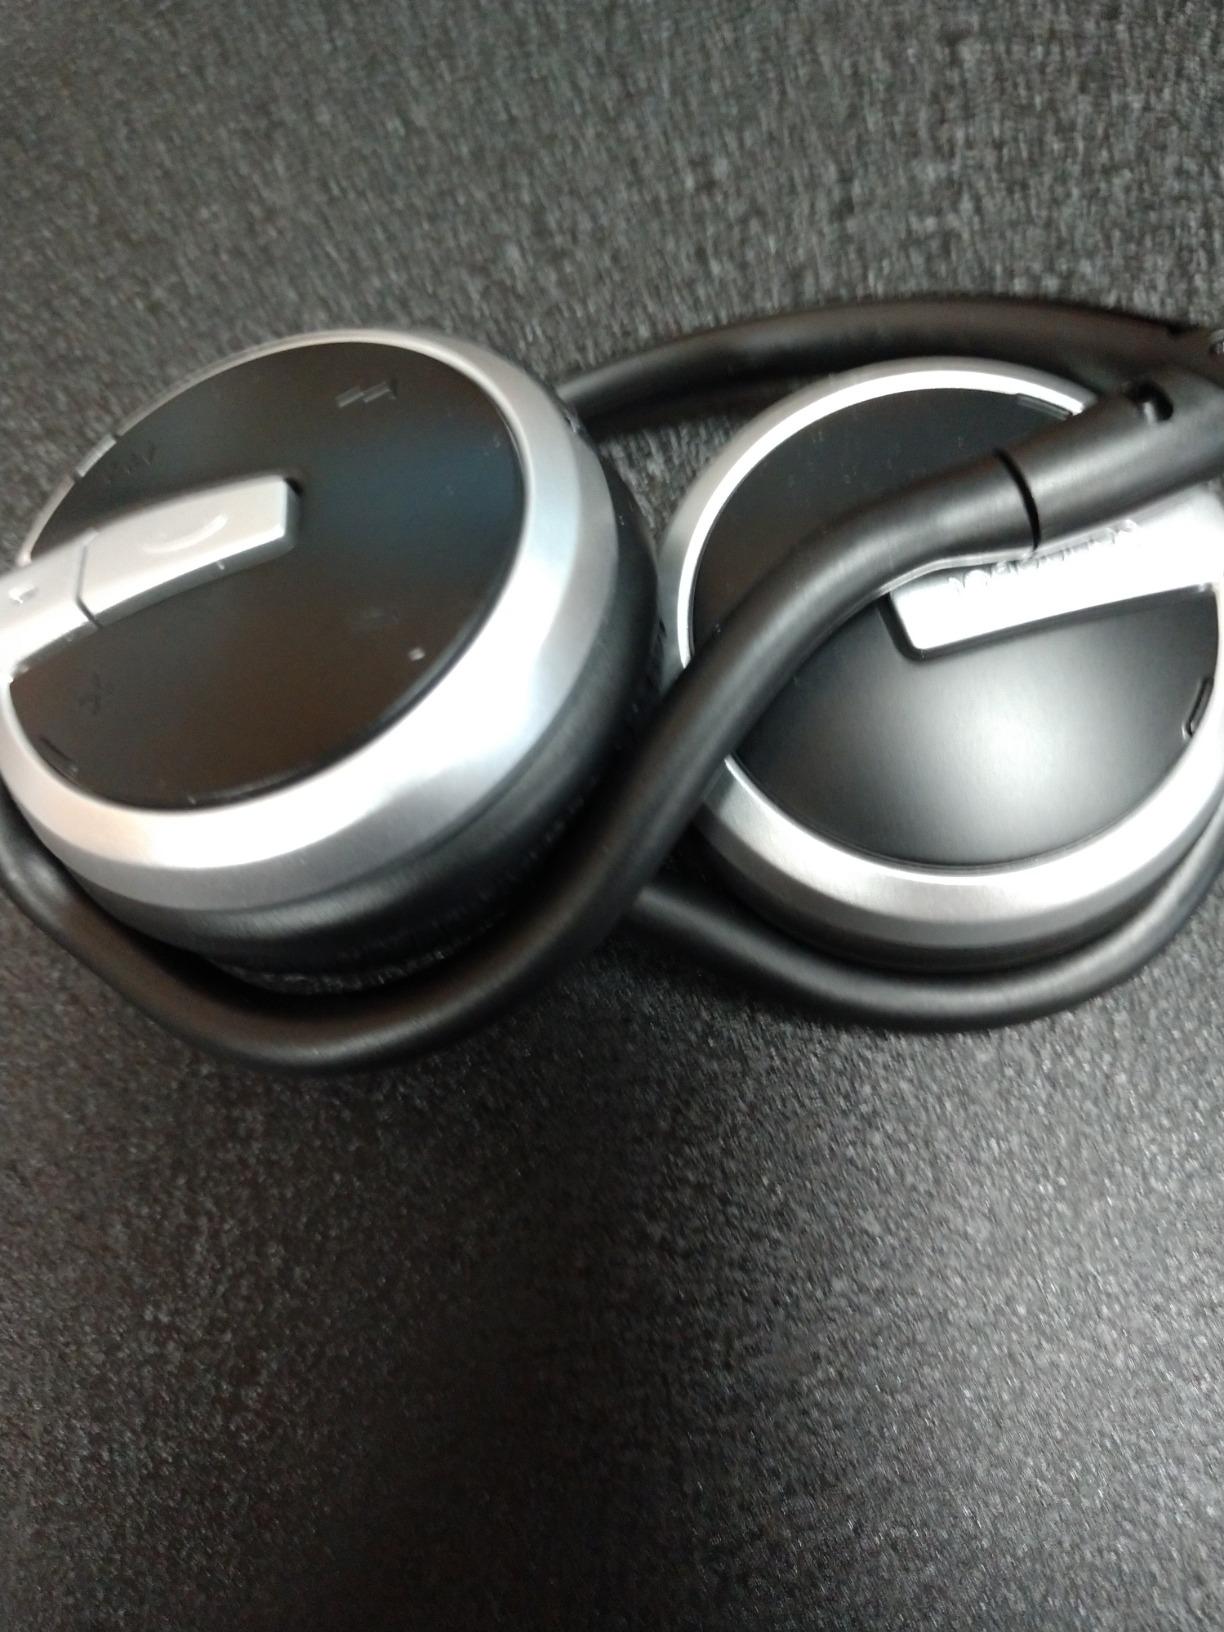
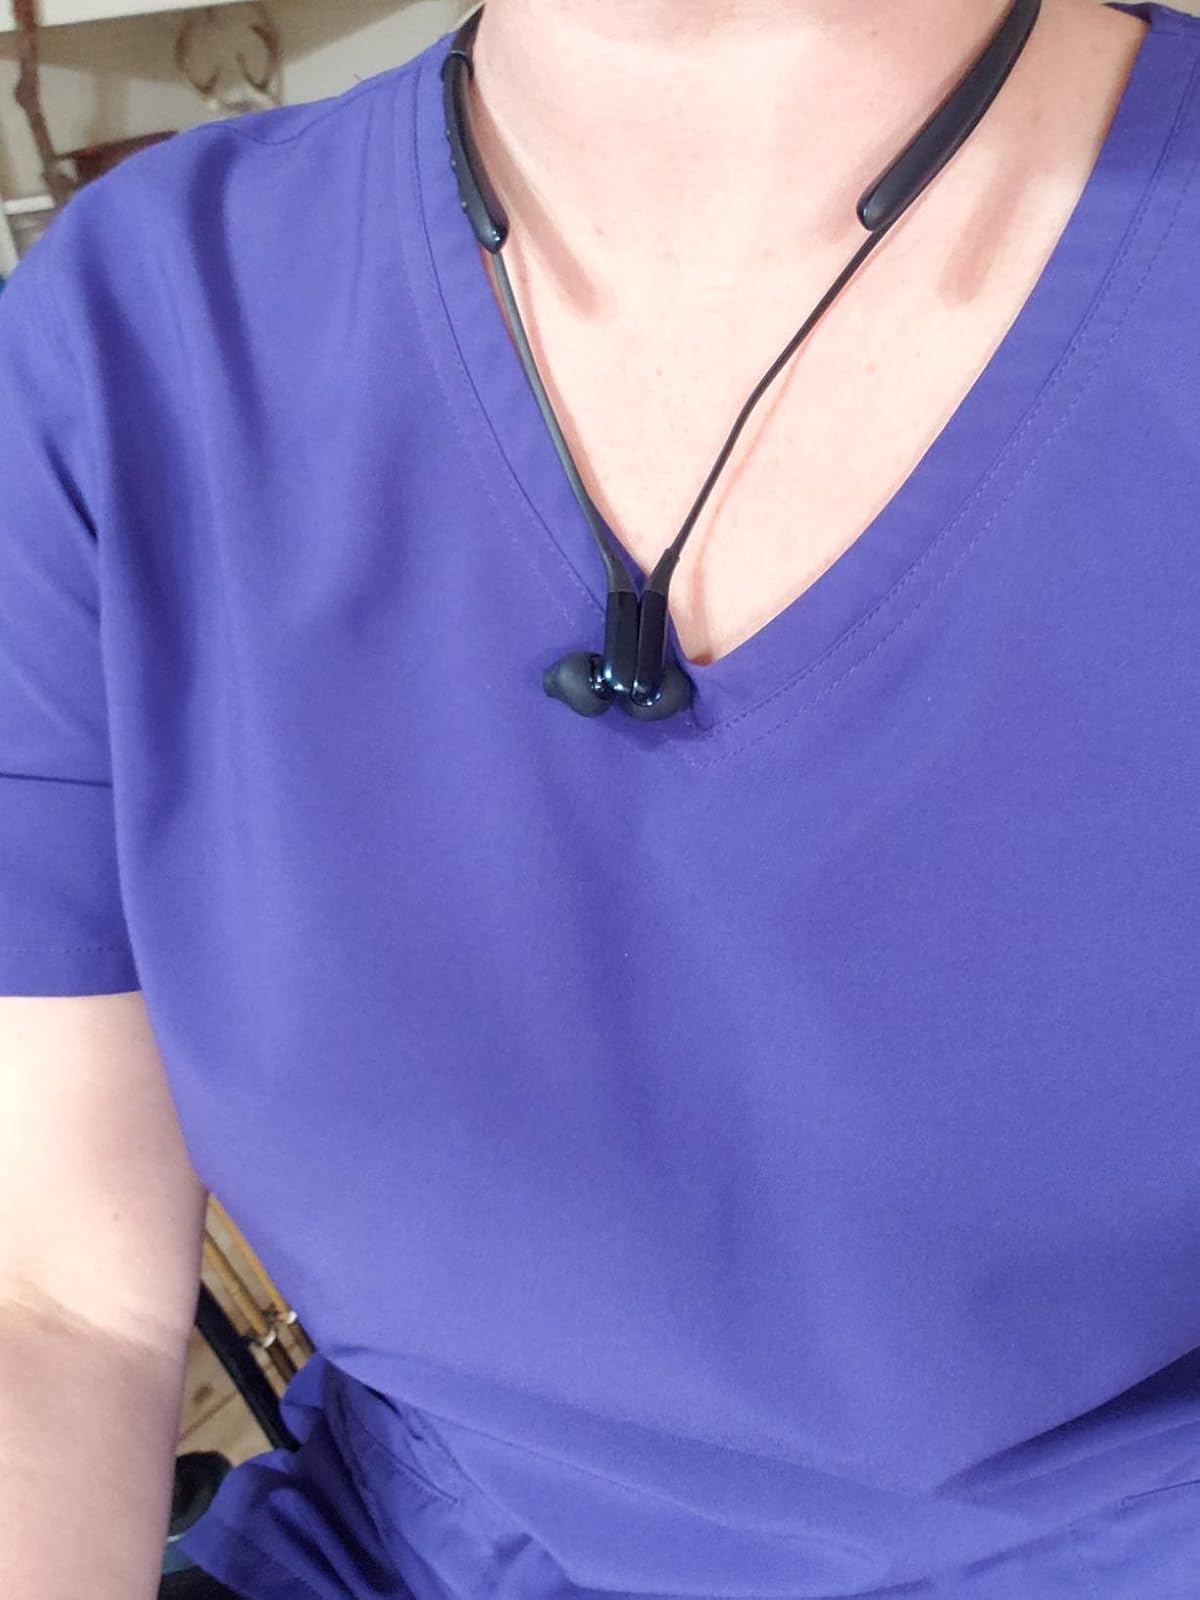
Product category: headphones
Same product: no